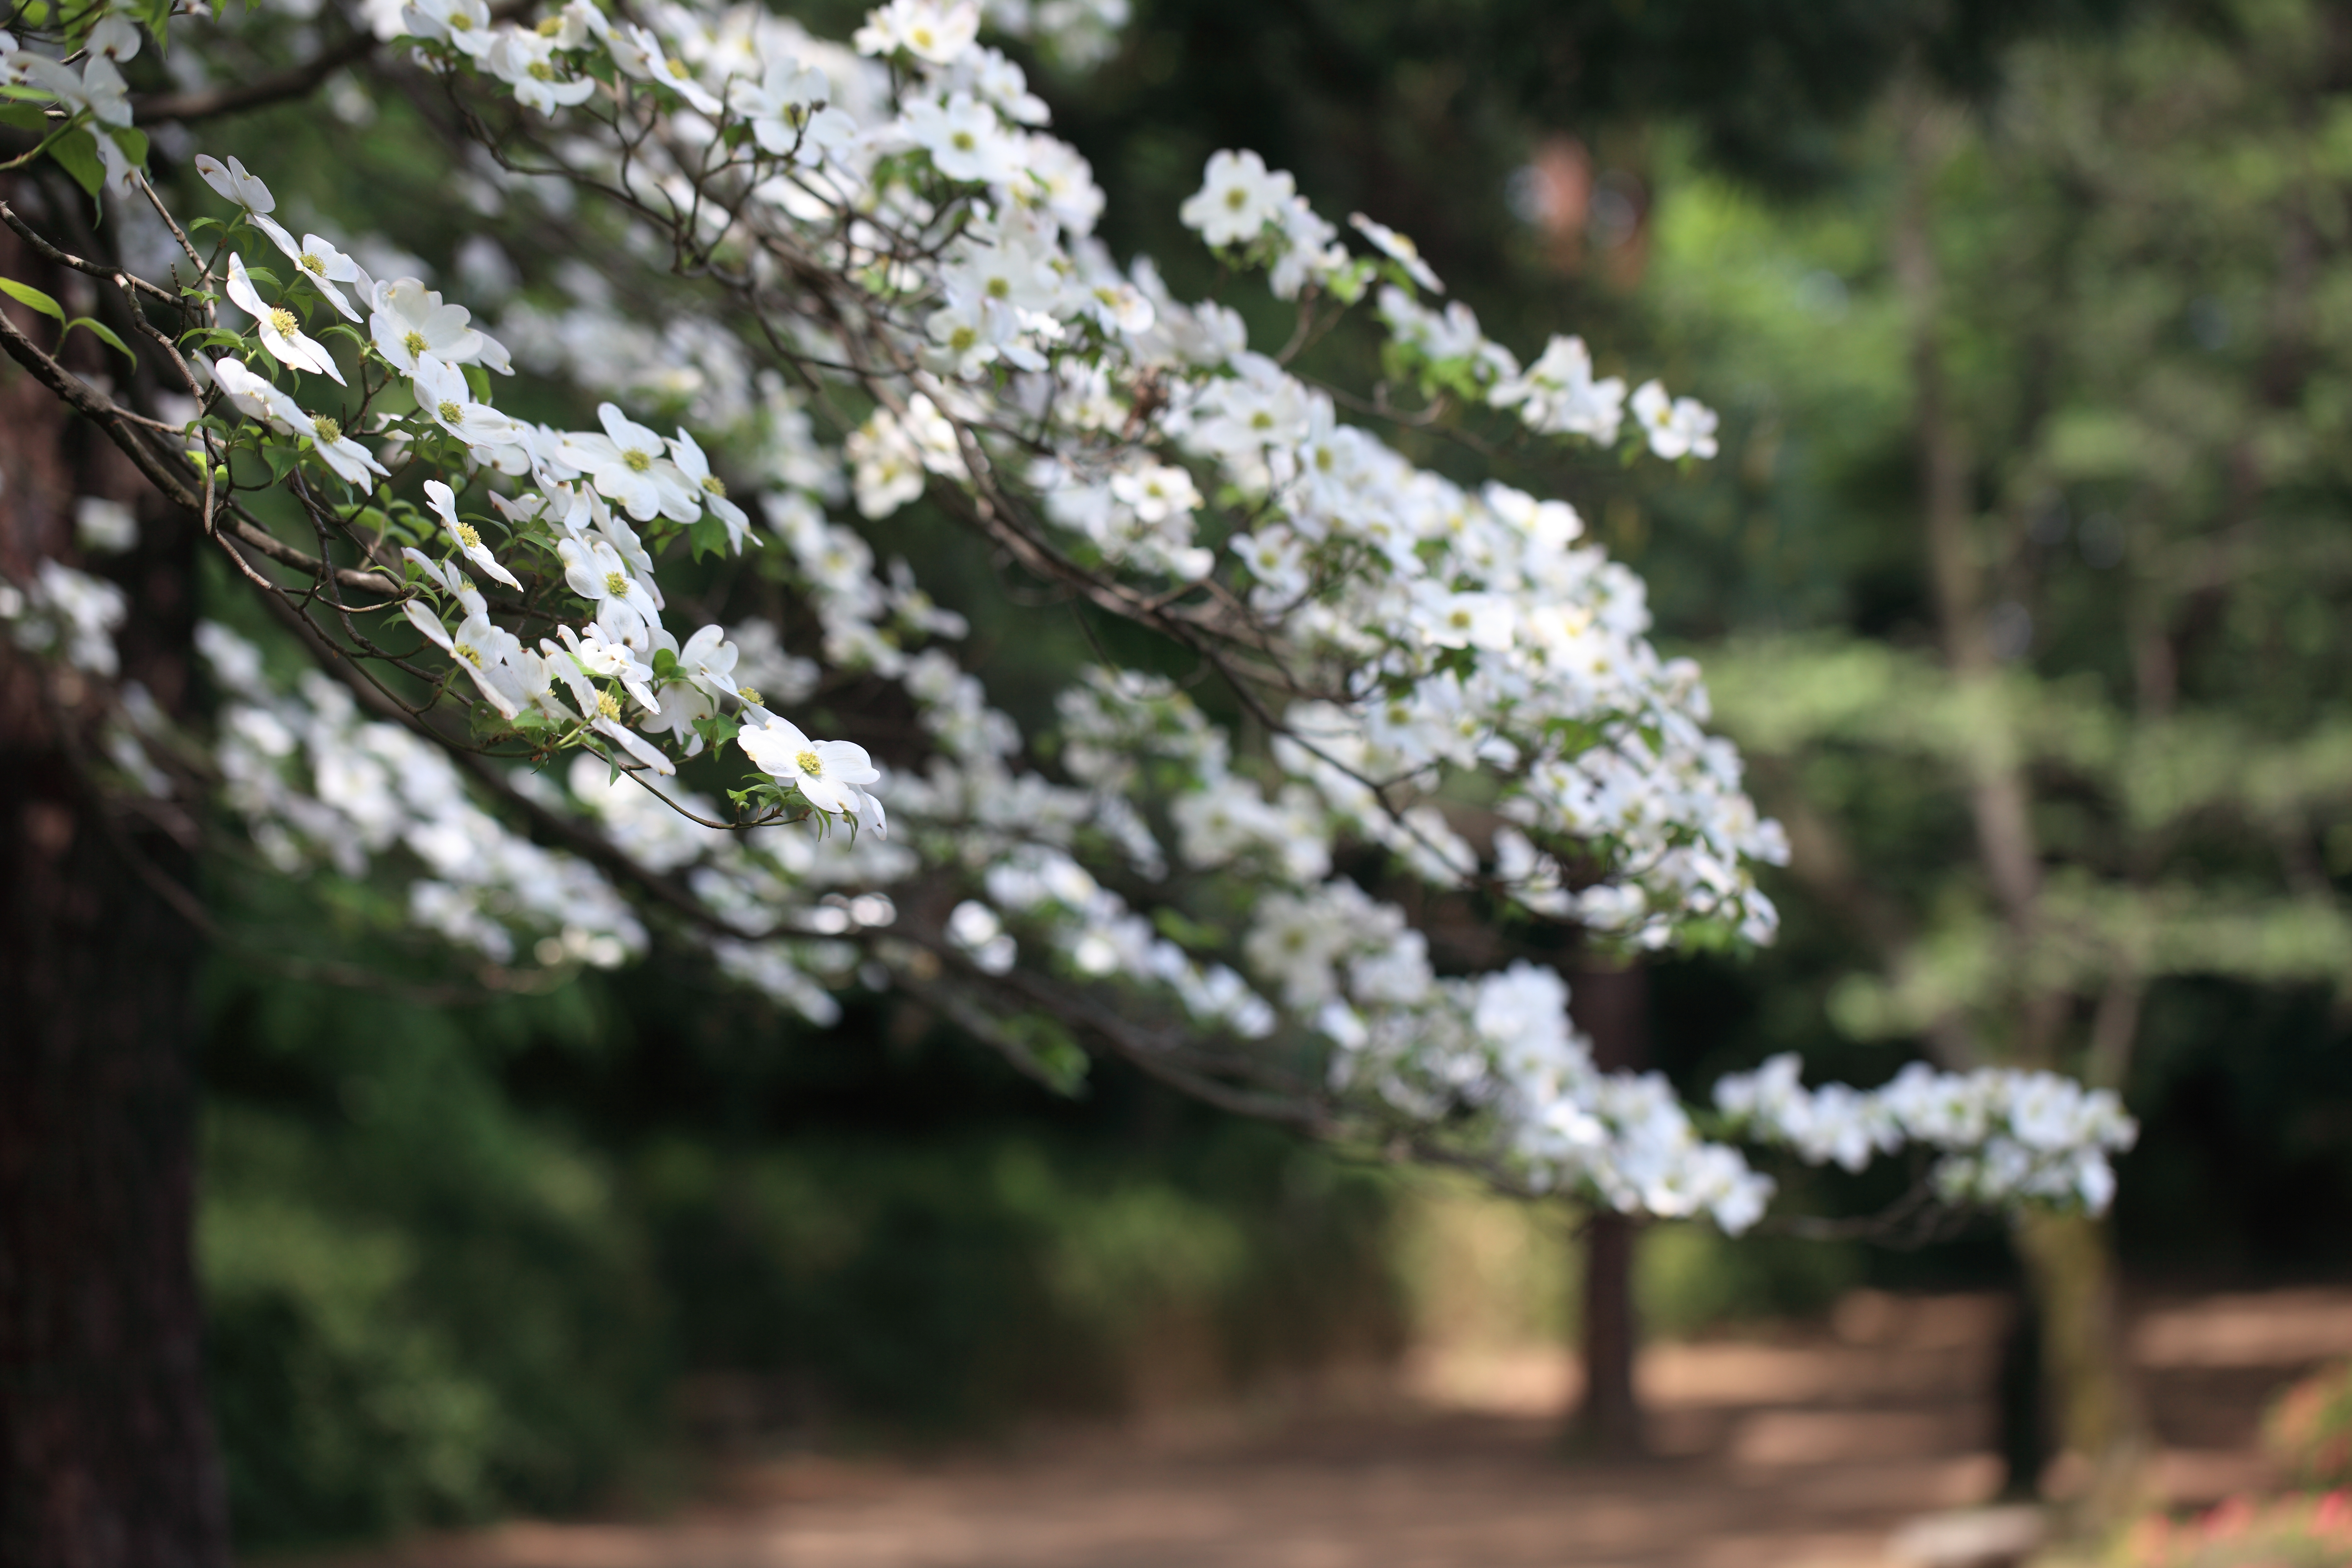
tree, nature, branch, blossom, plant, fruit, leaf, flower, food, spring, green, high, produce, botany, garden, flora, cherry blossom, shrub, floweringdogwood, 5d, hires, markii, florida, hi, res, resolution, saitama, cornus, iwatsukijoushikouen, benthamidia, flowering plant, taxonomy binomial cornusflorida, taxonomy binomial benthamidiaflorida, woody plant